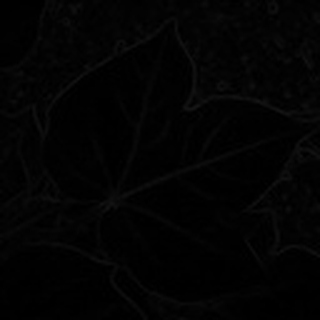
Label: healthy_cotton